Ynyslas Sand Dunes

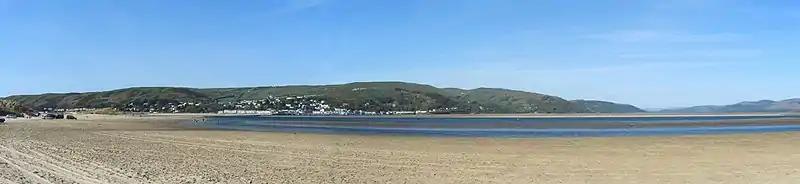

Viviparous lizards, stoats, polecats, rabbits and voles can be found in the dunes. Skylarks, meadow pipits and ringed plovers can be seen and heard over the dunes. Butterflies and moths which can be found here include the dark green fritillary and gatekeeper butterflies and the scarlet tiger and Portland moths.